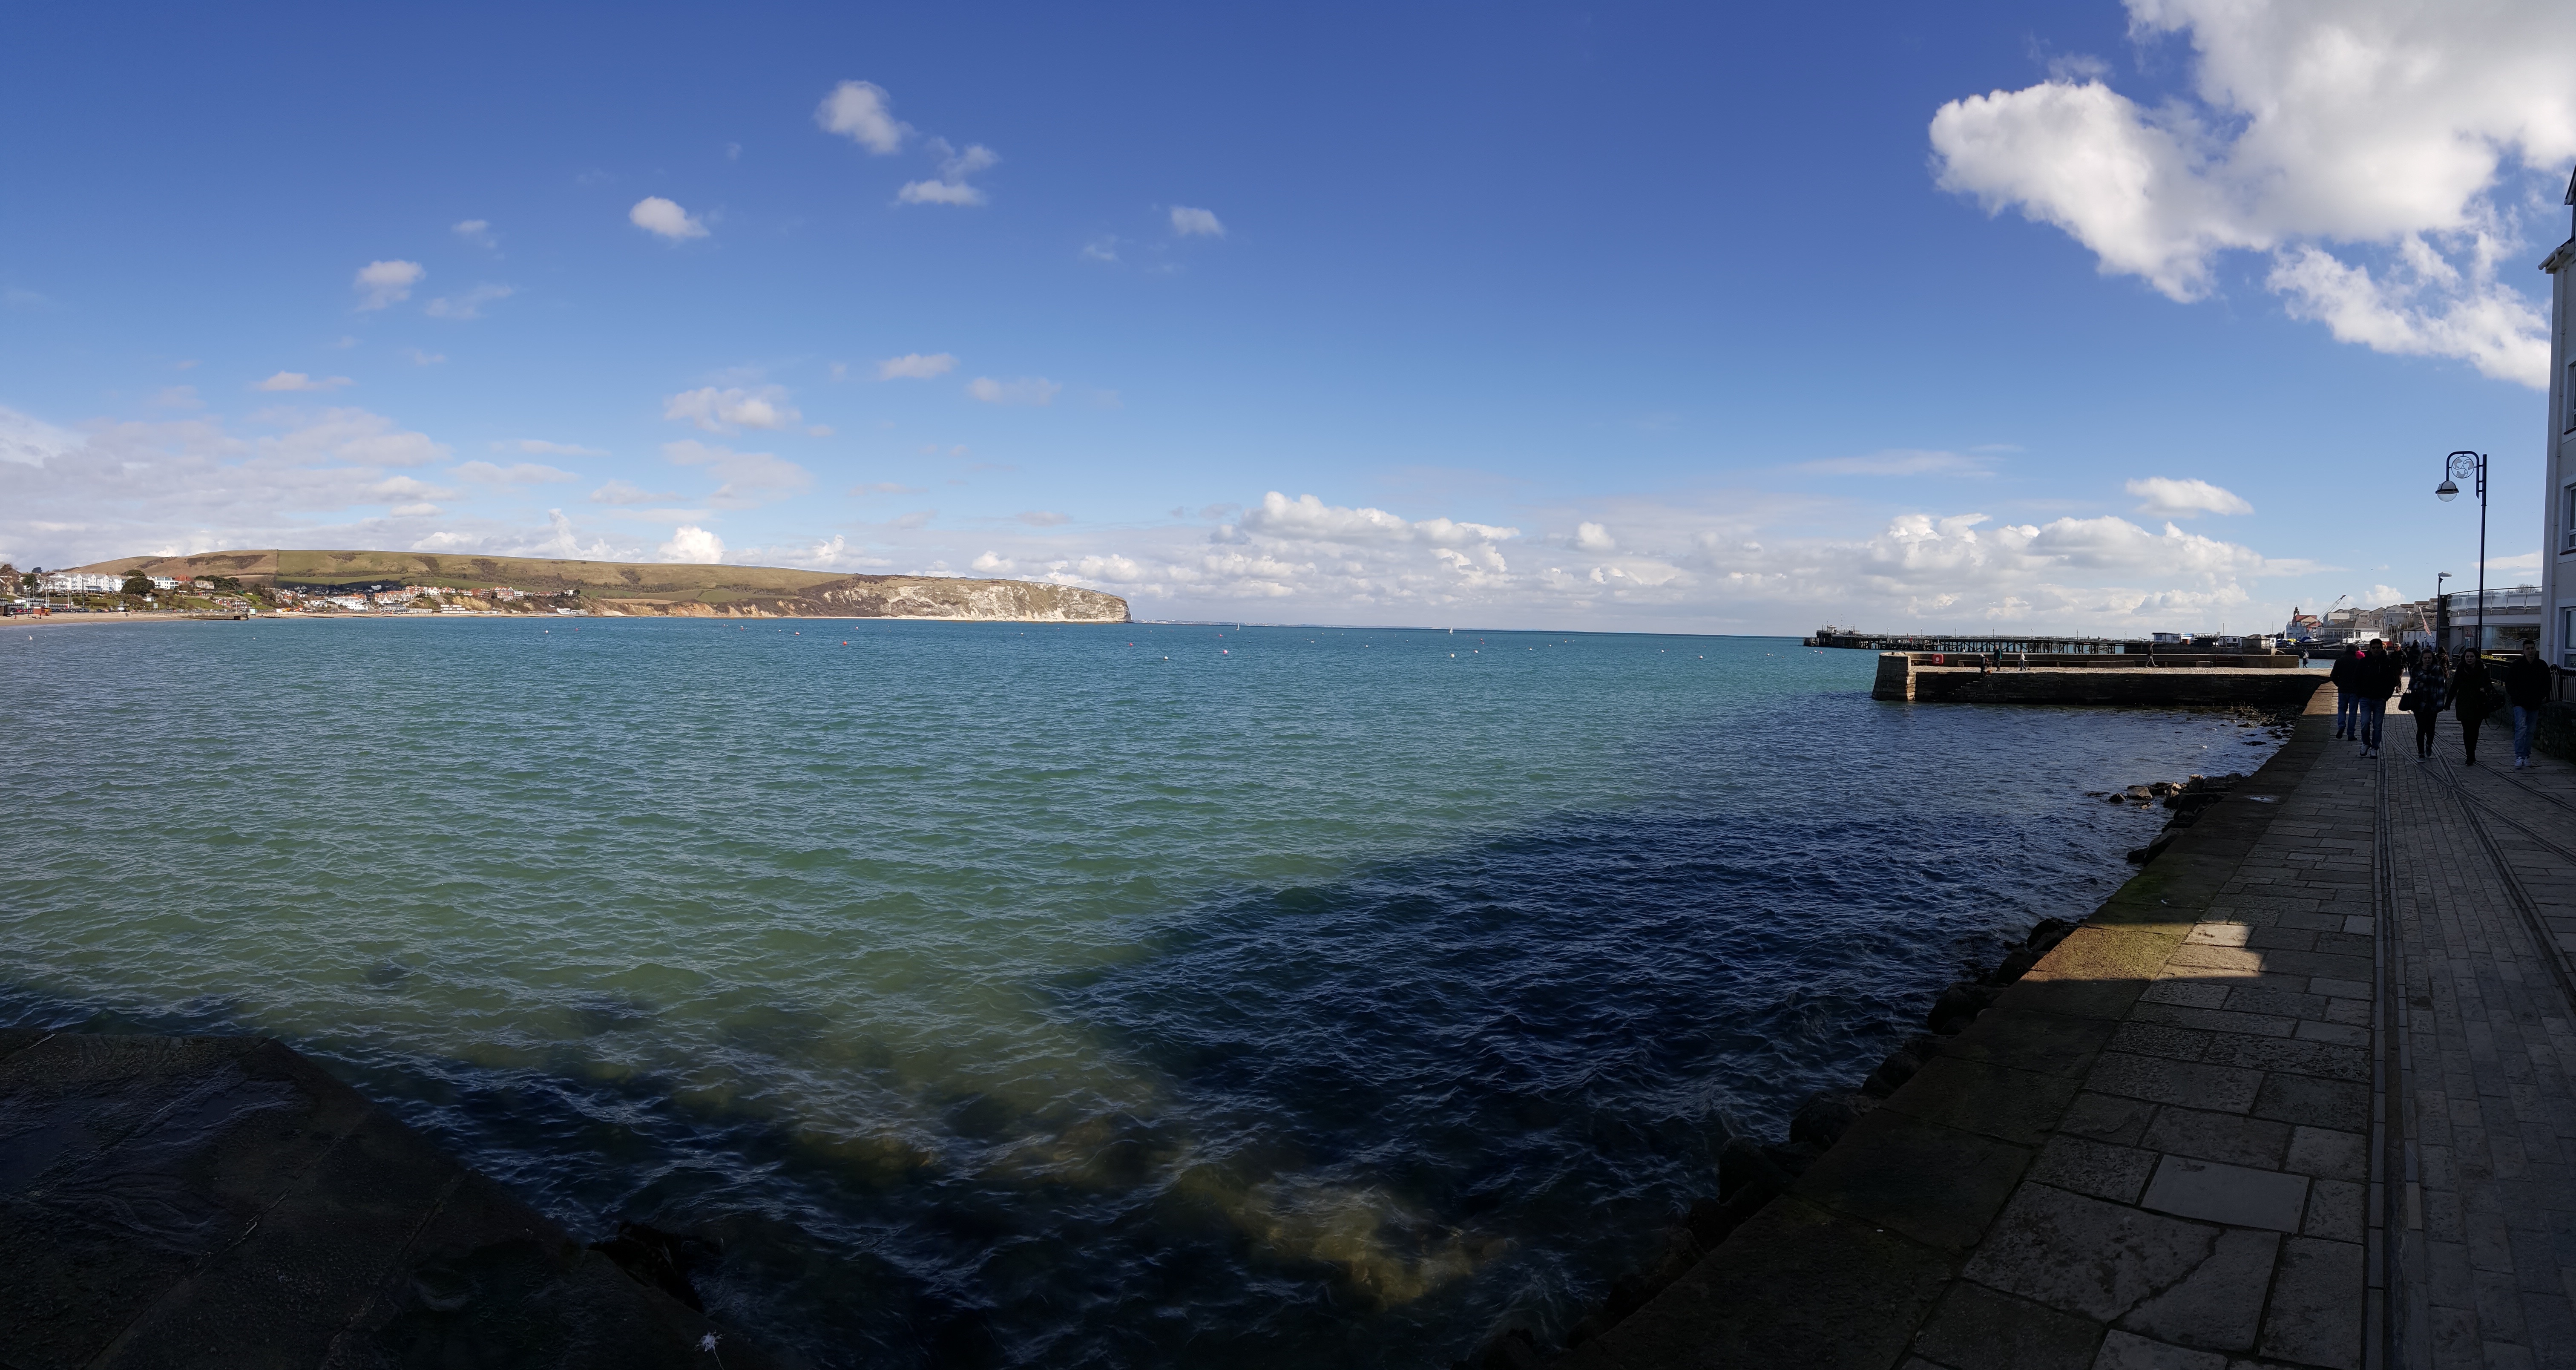
beach, sea, coast, ocean, horizon, cloud, sky, shore, wave, pier, vacation, dusk, cove, vehicle, bay, harbor, terrain, body of water, channel, cape